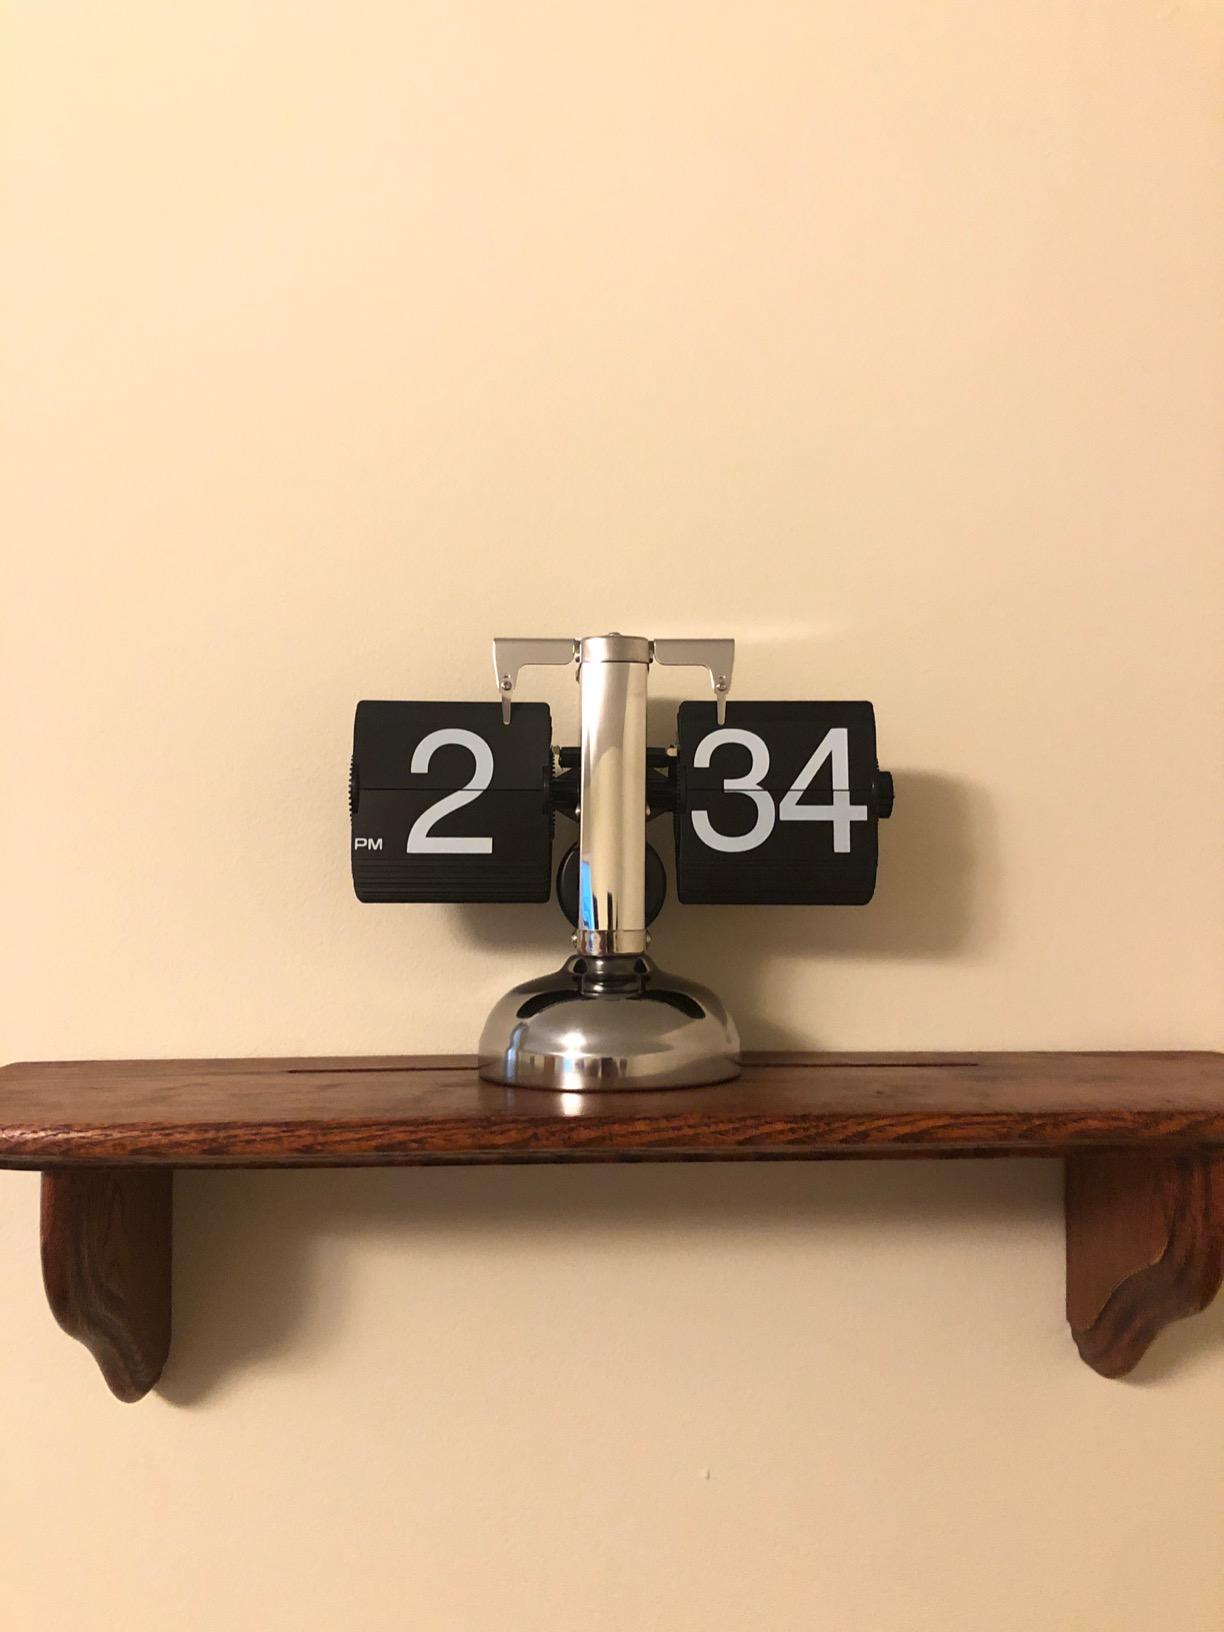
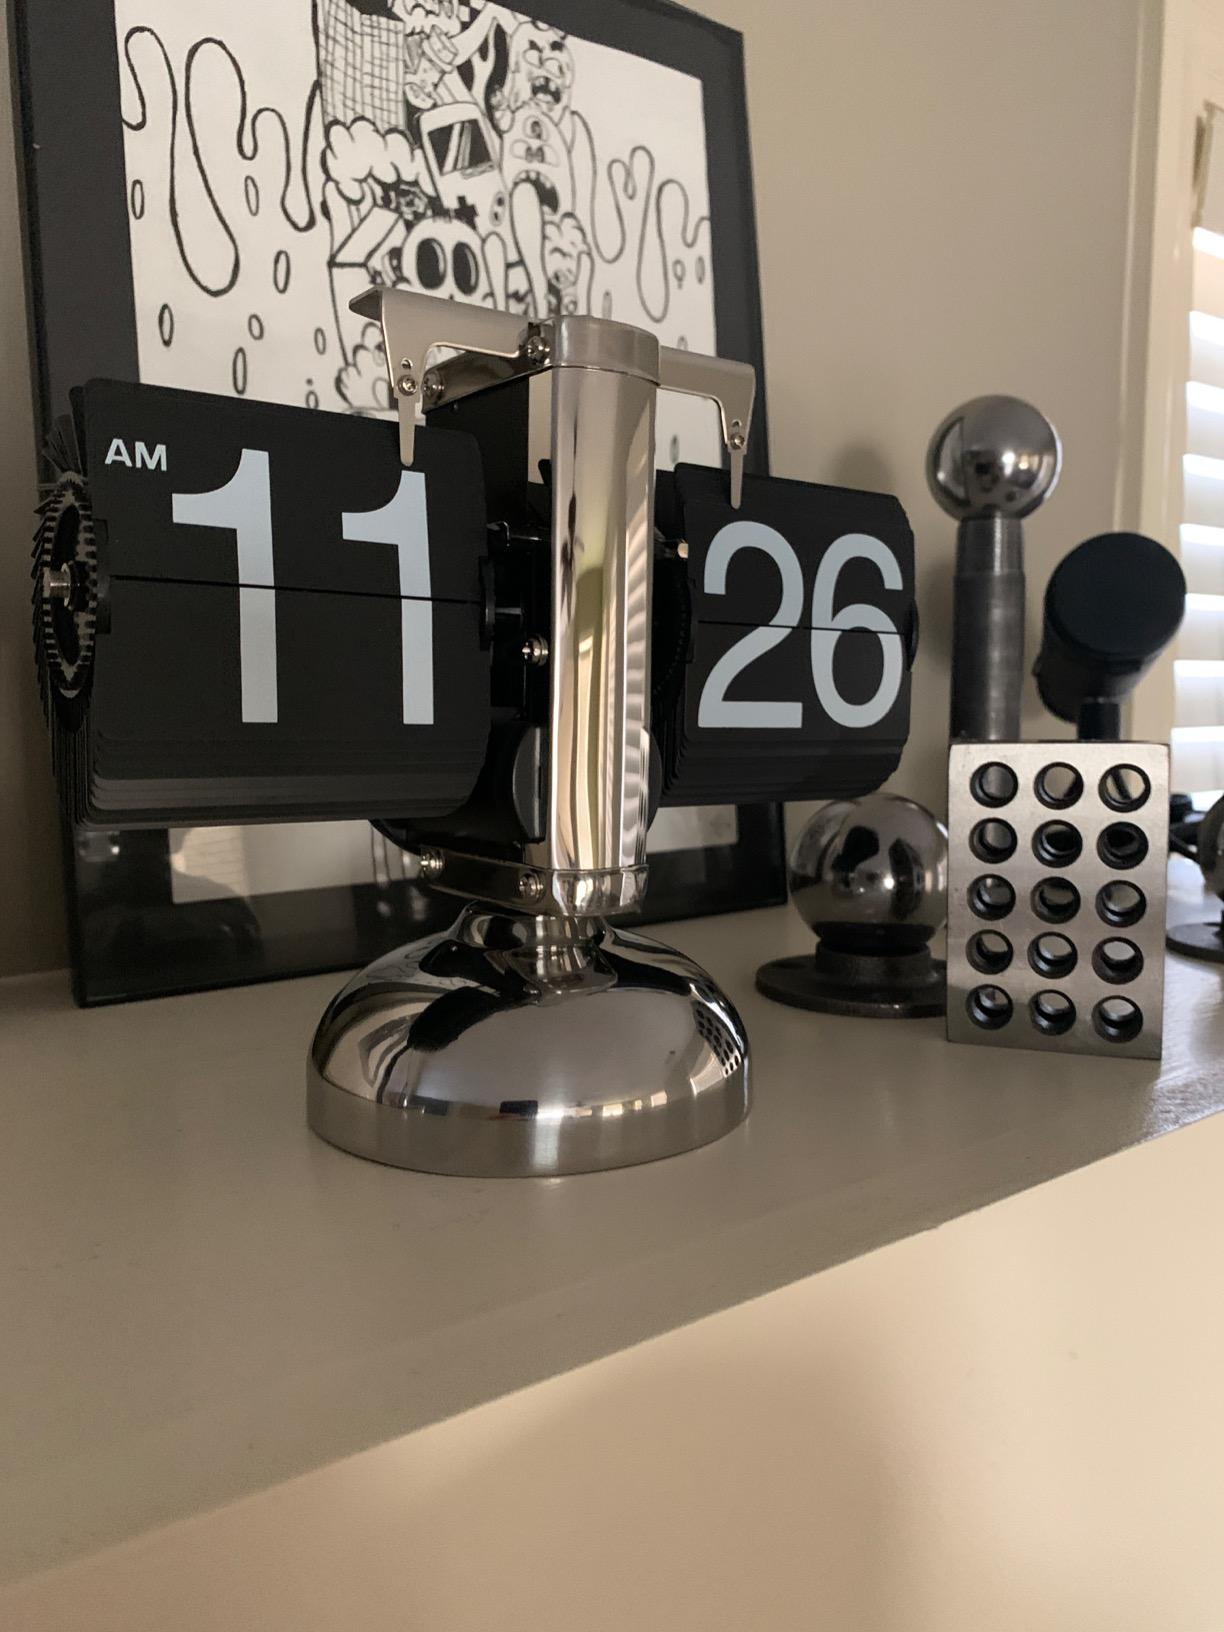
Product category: clock
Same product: yes